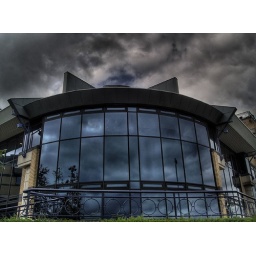
Part of the complex of buildings occupied by Sky TV along the Great West Road near Gillette Corner.